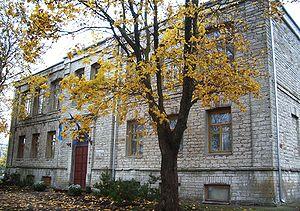
Paldiski est une ville et un port estonien à la frontière entre la mer Baltique et le golfe de Finlande. La ville est située dans le comté de Harju, sur la côte occidentale de la péninsule de Pakri.